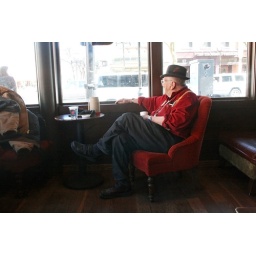
Daydreams on a red chair in a red shirt